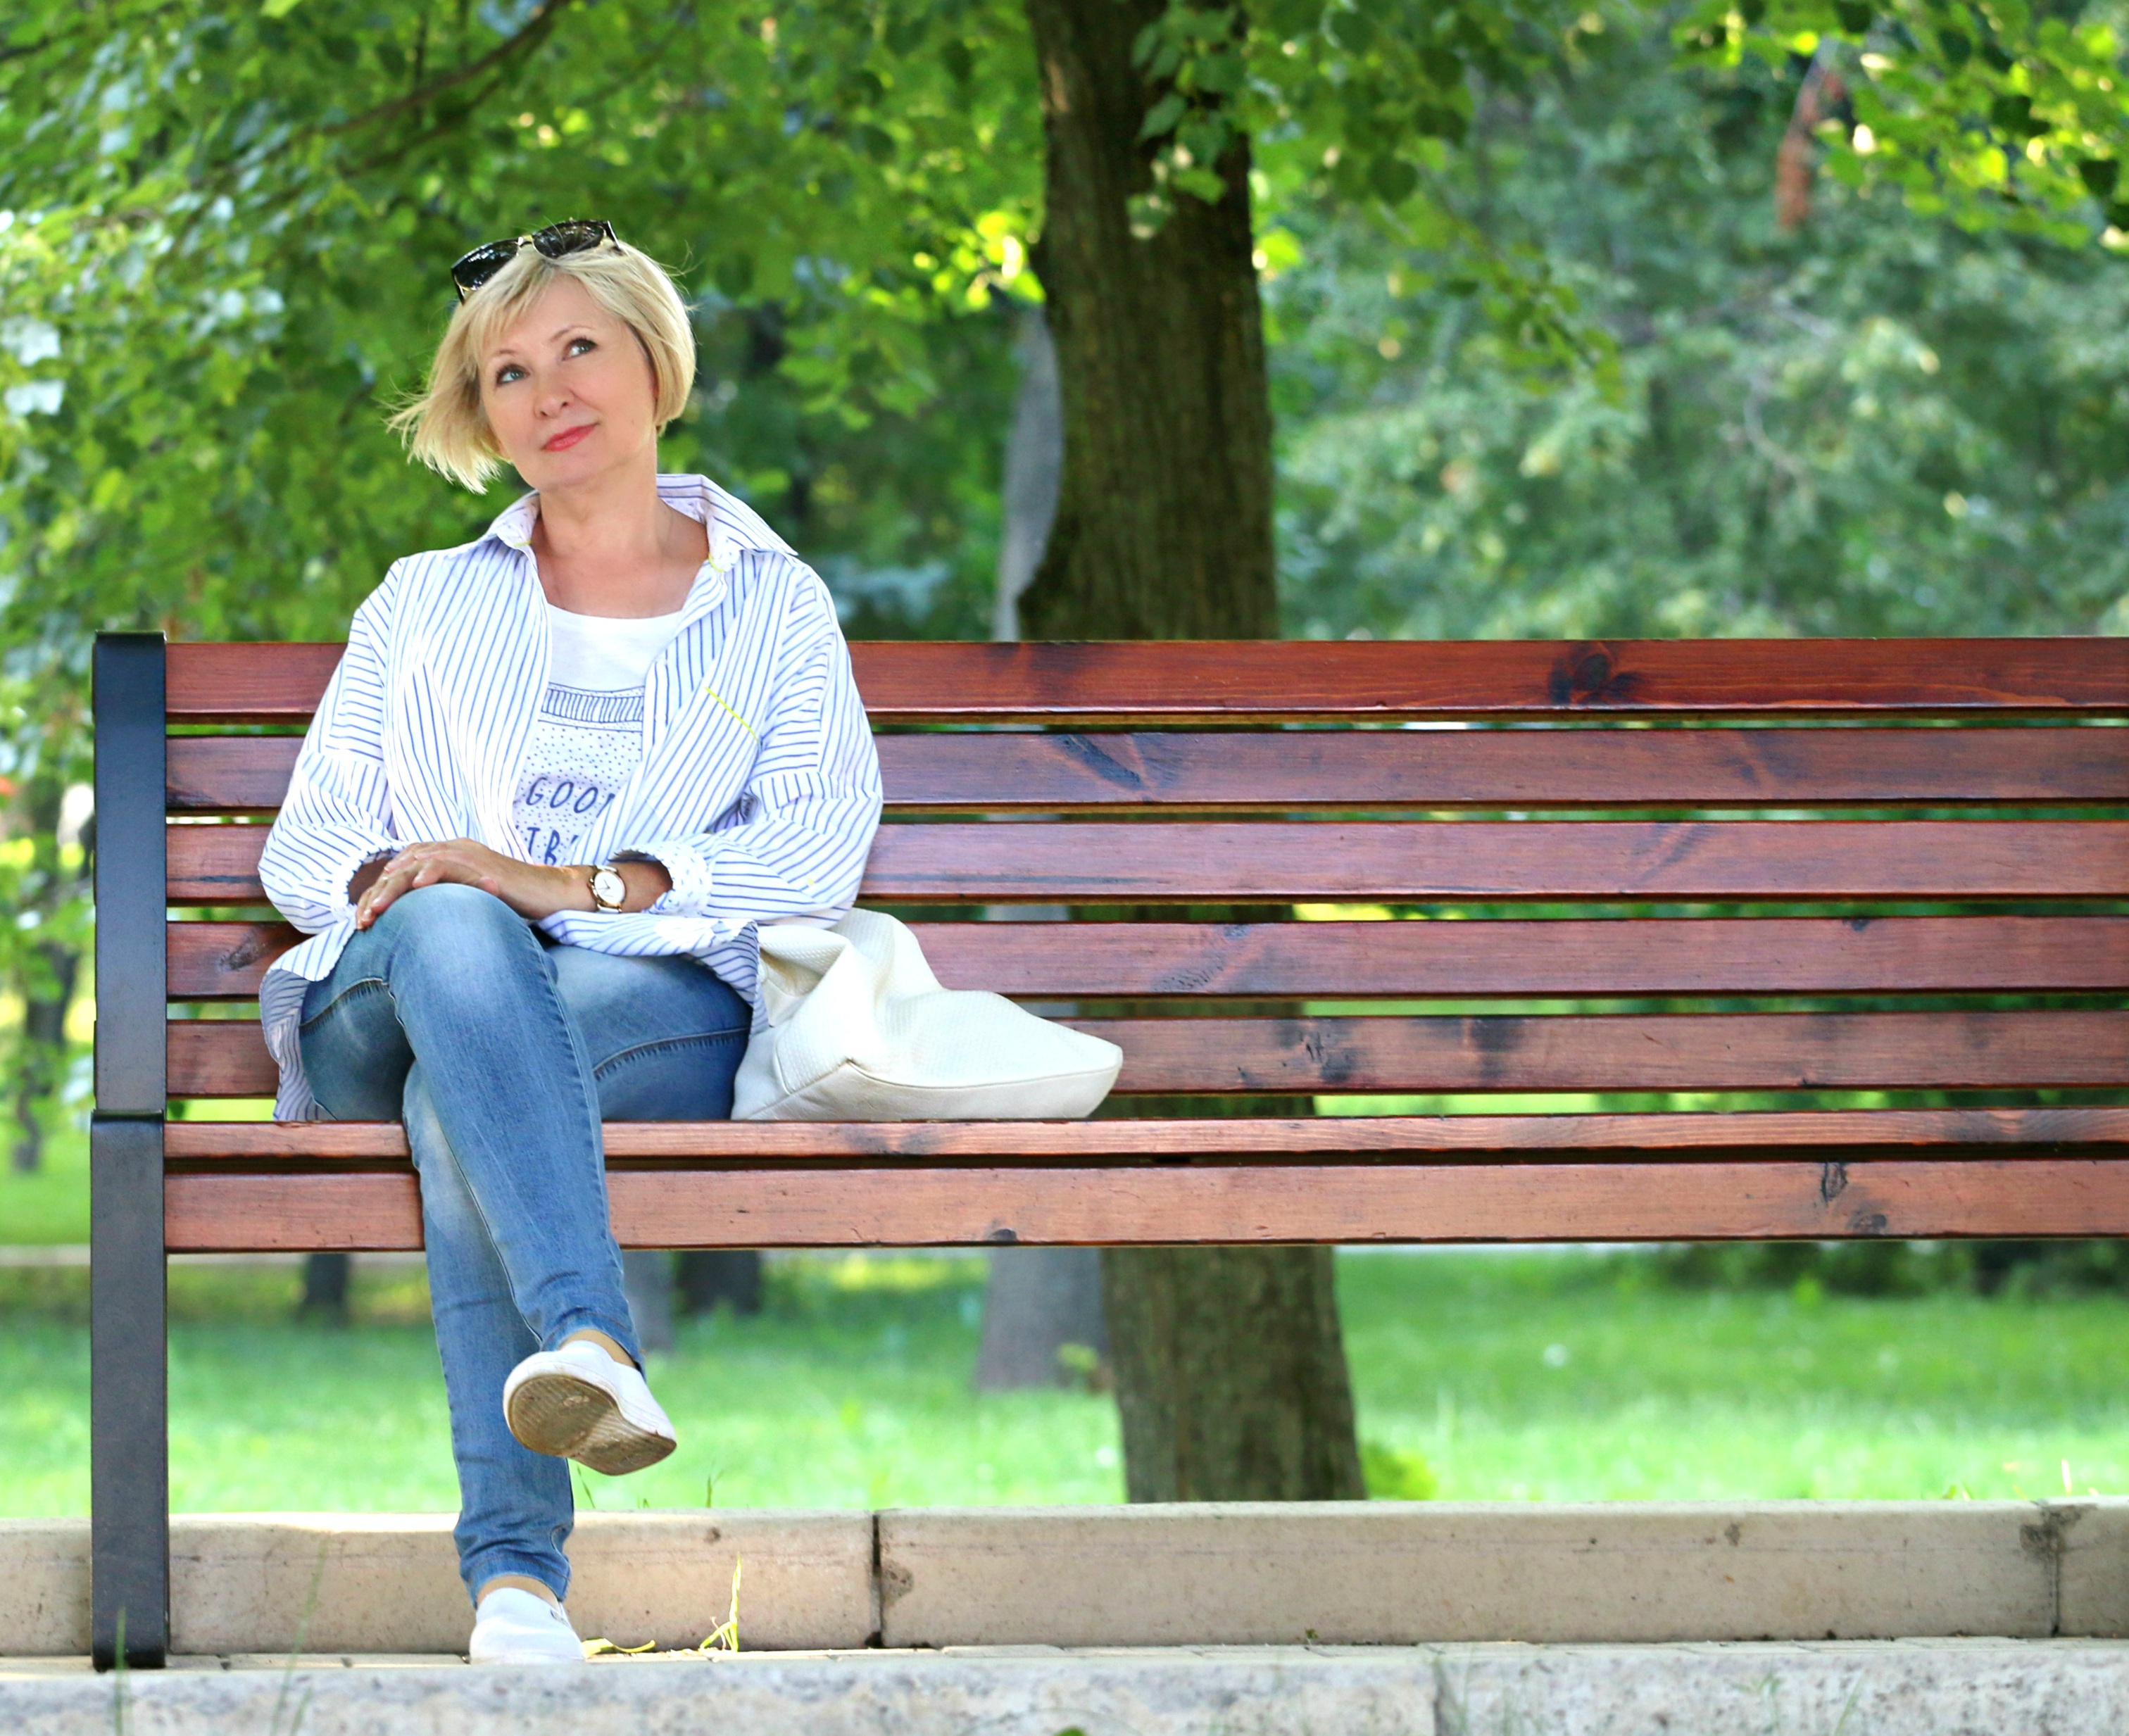
person, people, woman, bench, play, male, sitting, backyard, child, leisure, blonde, family, playground, toddler, beautiful, blond, human positions